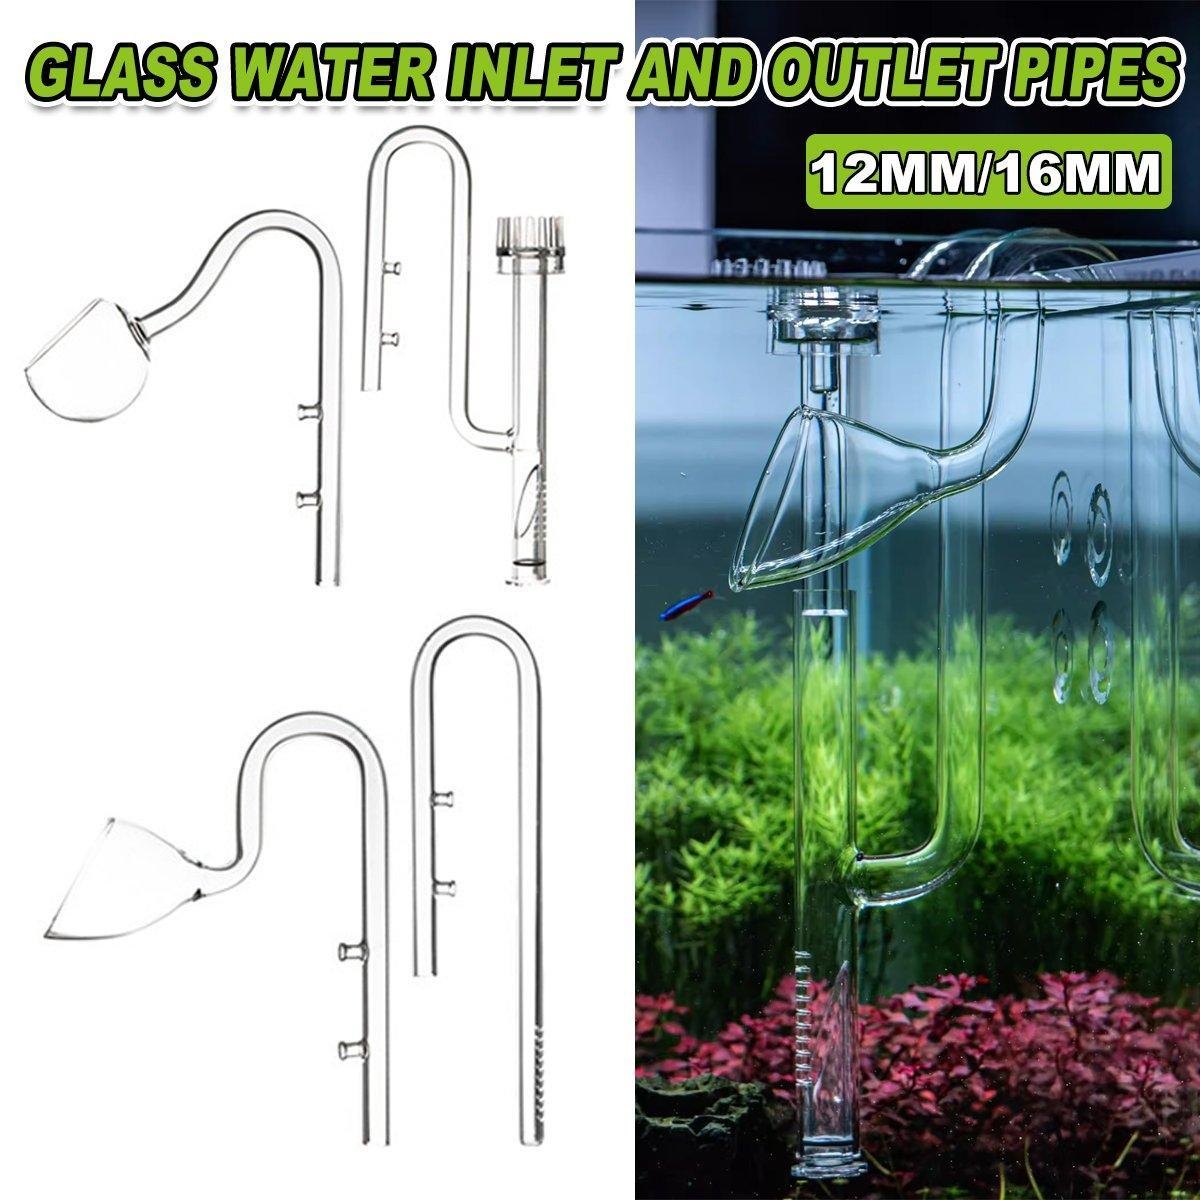
Aquarium Glass Inlet Outlet Pipe Fish Tank Filter Oil Film Remover Plant Holder - Lily inlet-16mm
Enhance your aquarium's filtration system with the Aquarium Glass Inlet Outlet Pipe Fish Tank Filter Oil Film Remover Plant Holder. These high-quality glass pipes are designed to provide efficient water flow while maintaining a clean and aesthetically pleasing aquarium environment. The oil film remover ensures that the water surface remains clear, while the plant holder secures aquatic plants in place, promoting a healthy and vibrant ecosystem. Features High-Quality Glass: Made from durable, transparent glass that is resistant to breakage and ensures long-lasting use. Efficient Filtration: Designed to provide optimal water flow and filtration, maintaining a clean and healthy aquarium. Oil Film Remover: Effectively removes oil film from the water surface, ensuring a clear and clean aquarium. Plant Holder: Securely holds aquatic plants in place, promoting healthy growth and a natural look. Adjustable Water Flow: Features an adjustable bottom plug to control water flow and prevent the suction of fish and shrimp. Heat Resistant: High resistance to temperature changes, making it suitable for various aquarium environments. Specifications Material: High-Quality Glass Inlet Sizes: 12mm and 16mm Outlet Sizes: 12mm and 16mm Dimensions: Speaker-Outlet 12mm: 180mm/7.08in height, 56mm/2.20in width Speaker-Outlet 16mm: 180mm/7.08in height, 66mm/2.59in width Hemispherical-Outlet 12mm: 180mm/7.08in height, 75mm/2.95in width Hemispherical-Outlet 16mm: 180mm/7.08in height, 75mm/2.95in width Oil Removal Inlet 12mm: 300mm/11.81in height Oil Removal Inlet 16mm: 320mm/12.59in height Lily-Inlet 12mm: 250mm/9.84in height Lily-Inlet 16mm: 250mm/9.84in height Colour: Transparent Package Includes 1 x Glass Pipe Note Rinse all glass components with water before installation to remove any dust or debris. Handle with care to avoid breakage. Regularly clean the glass pipes to maintain optimal water flow and appearance. Ensure proper installation to prevent the suction of small fish or shrimp. Upgrade your aquarium with these high-quality glass inlet and outlet pipes, providing efficient filtration and a clean, healthy environment for your aquatic life.
Brand: Shopperslane
Category: Animals & Pet Supplies > Pet Supplies > Fish & Aquatic Supplies > Aquarium Overflow Boxes